Strike Force (1975 film)

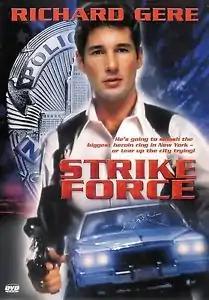

Strike Force is a 1975 television film directed by Barry Shear and starring Richard Gere.